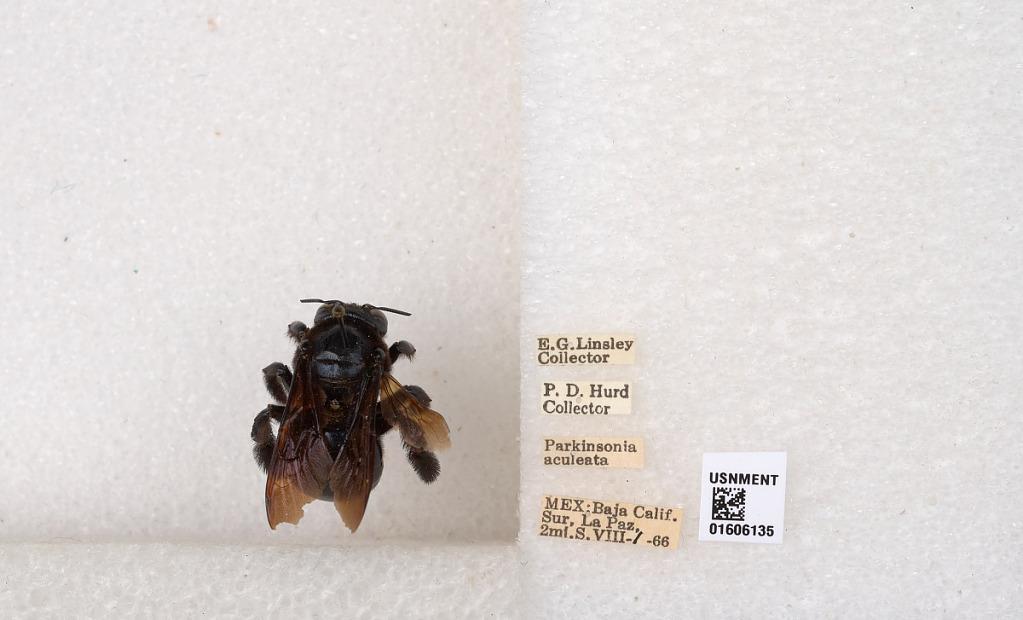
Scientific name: Xylocopa (Xylocopoides) californica arizonensis Cresson
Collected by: E. Linsley & P. Hurd
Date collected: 1966-8-1
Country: Mexico
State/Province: Baja California Sur
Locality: La Paz, 2 mi. S